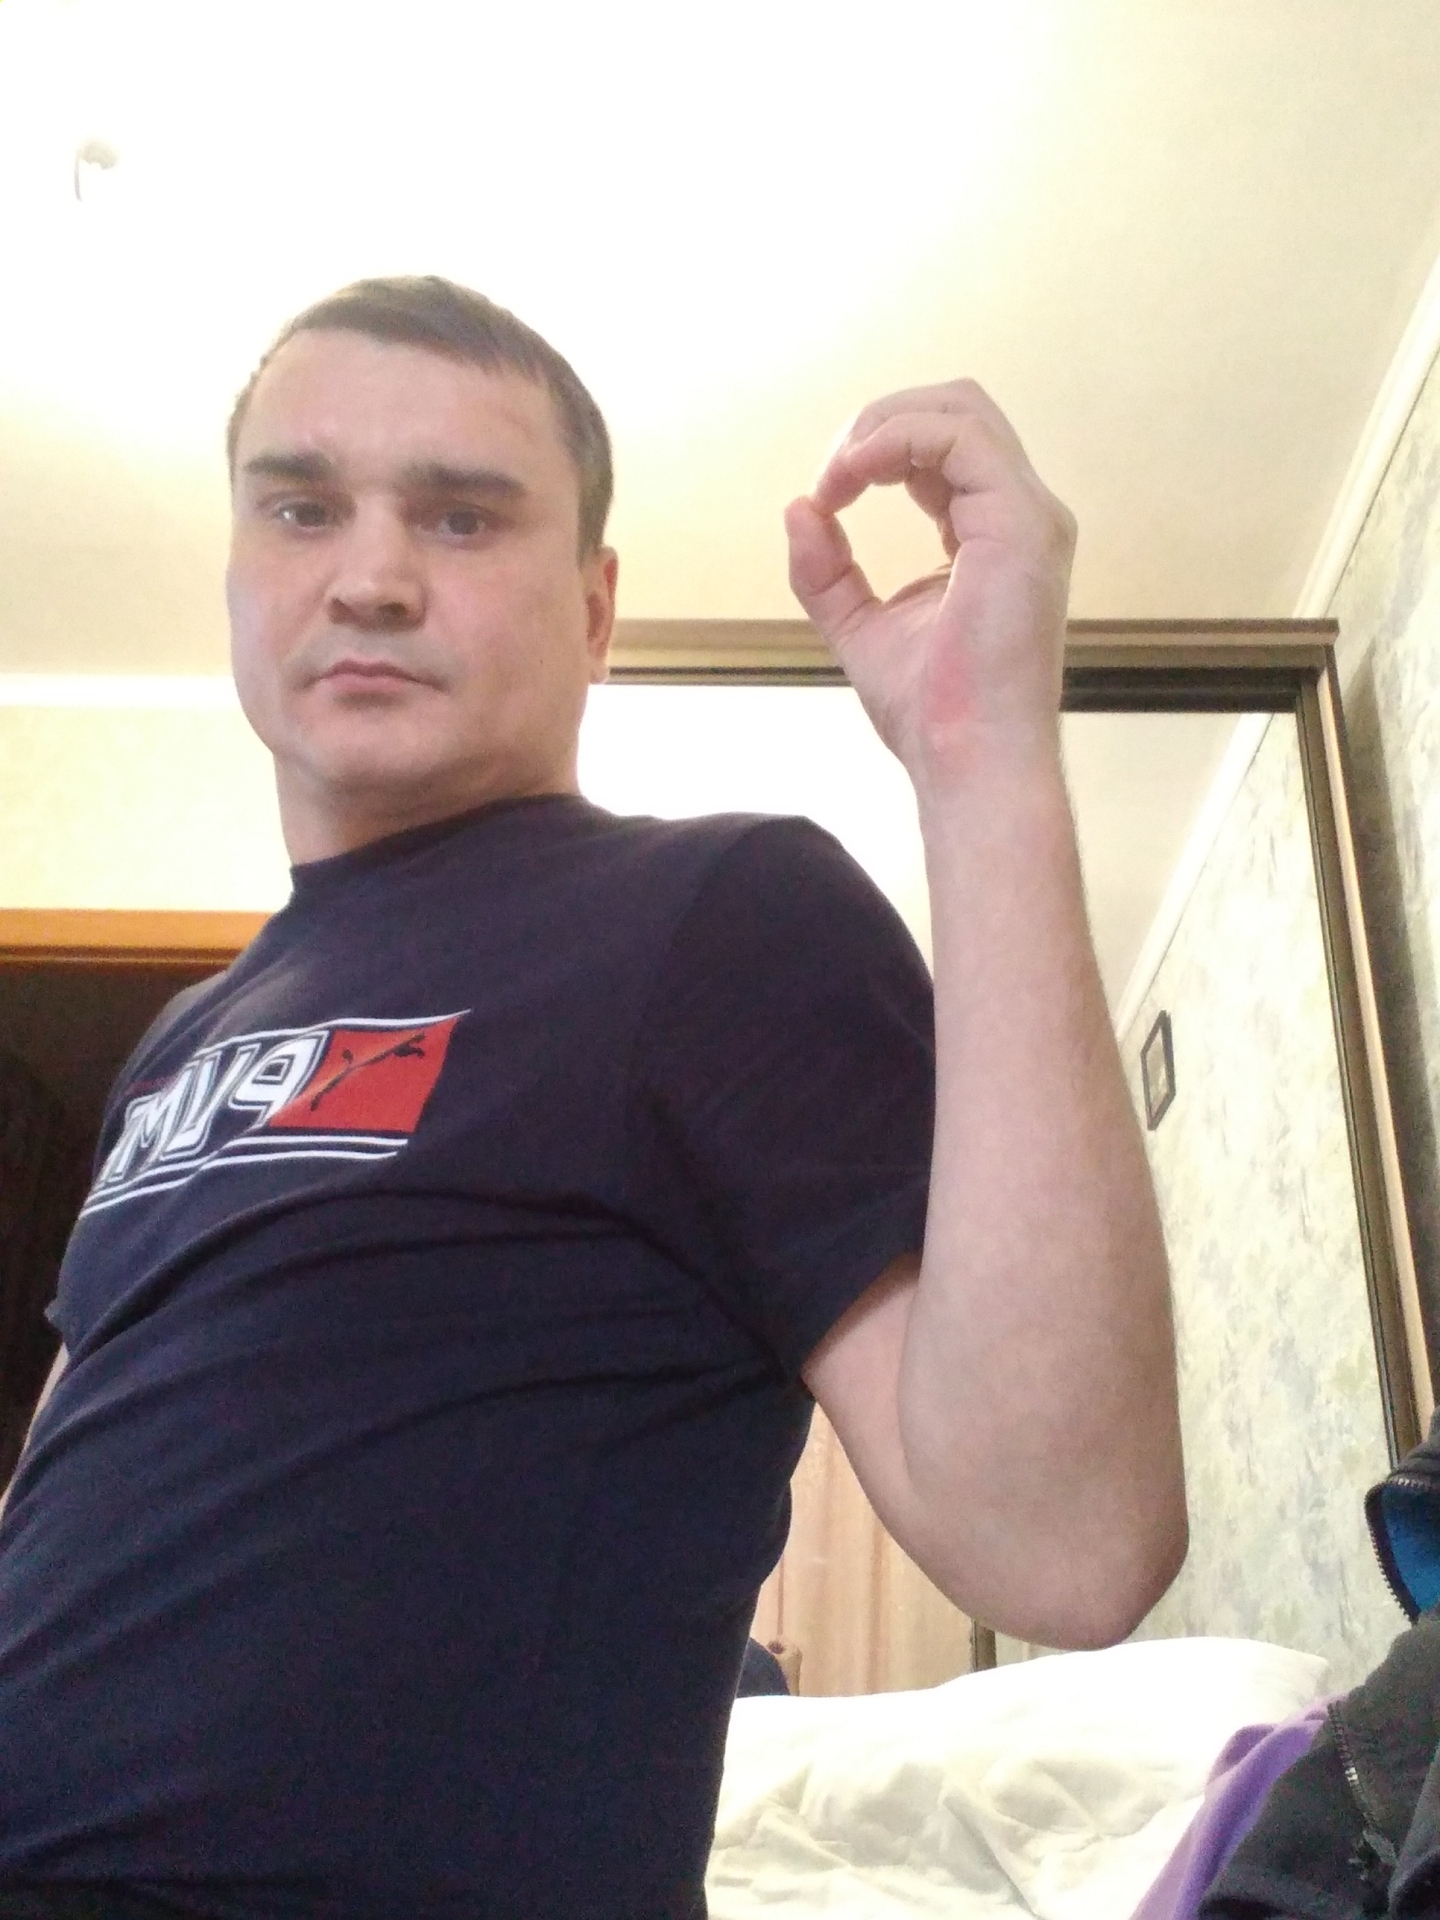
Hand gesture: grip